Lambis scorpius

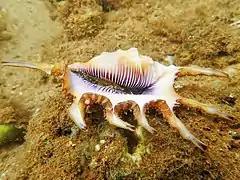
Scorpion conch ("Lambis scorpius") in Mayotte. The eyes and operculum are visible.

This species occurs in the Indian Ocean off Chagos, Madagascar,Kenya and Tanzania; in the Western Pacific and off the Philippines.